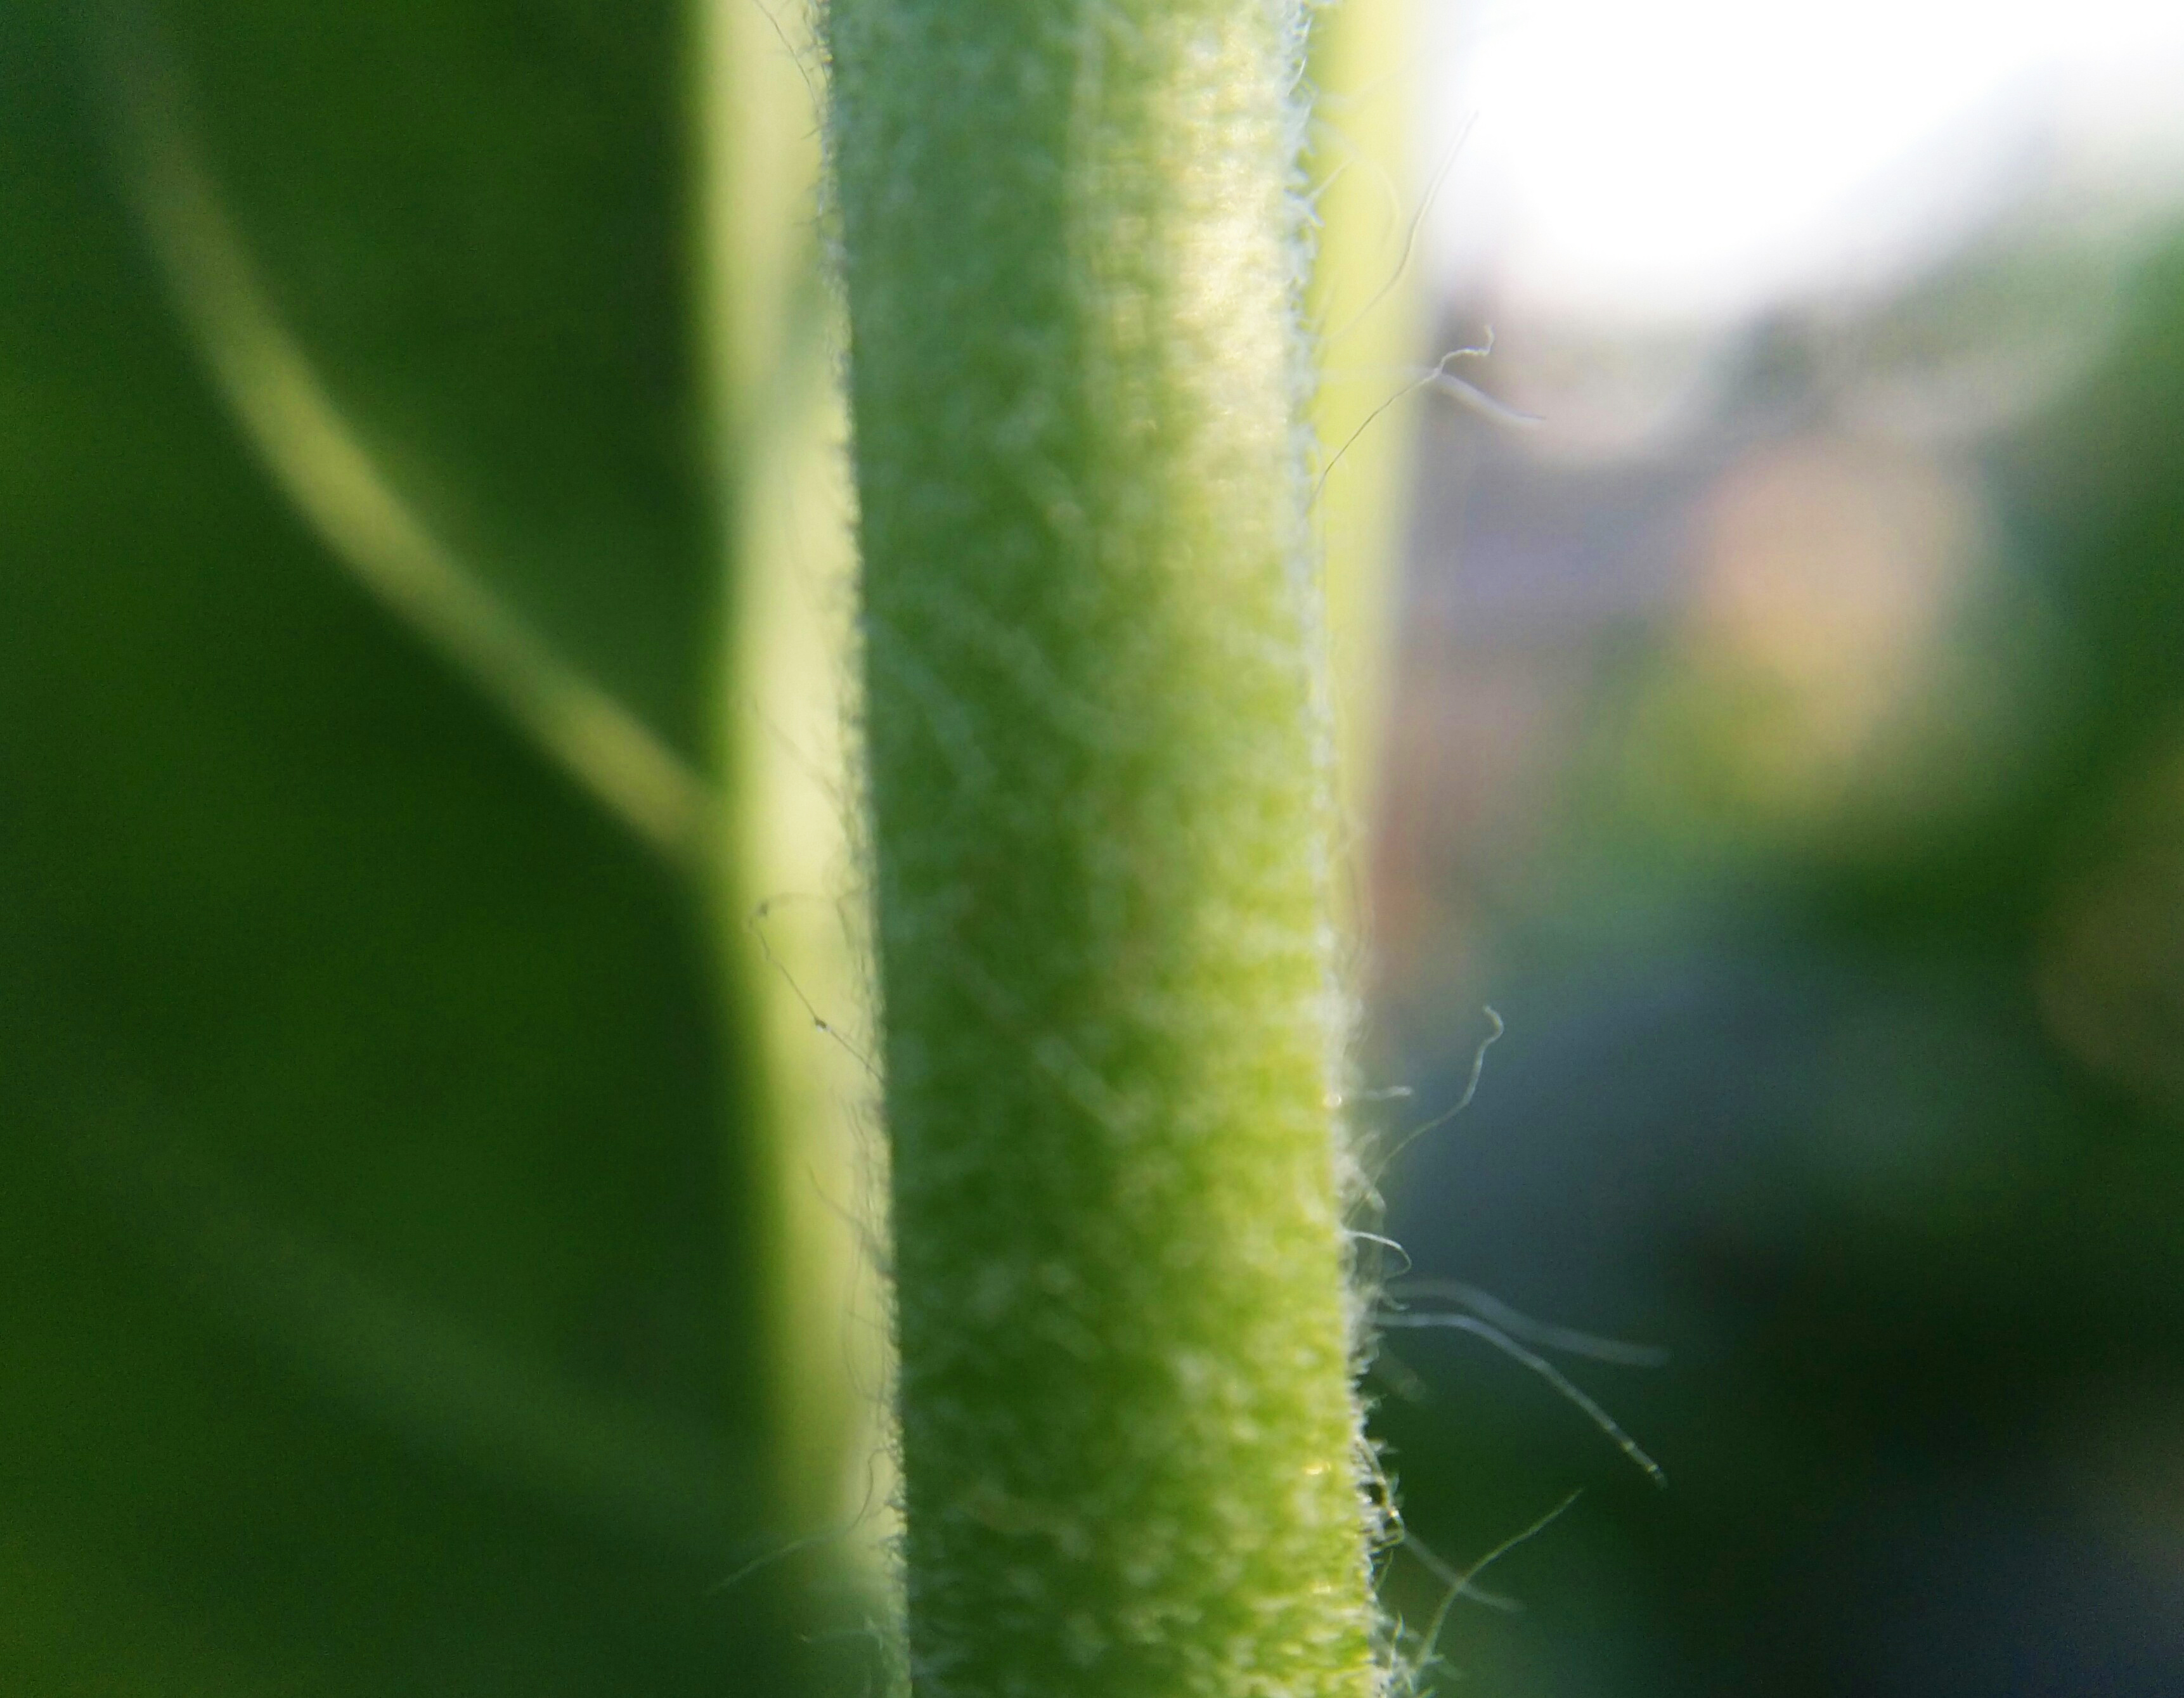
nature, green, leaf, plant stem, plant, close up, macro photography, terrestrial plant, botany, flower, grass